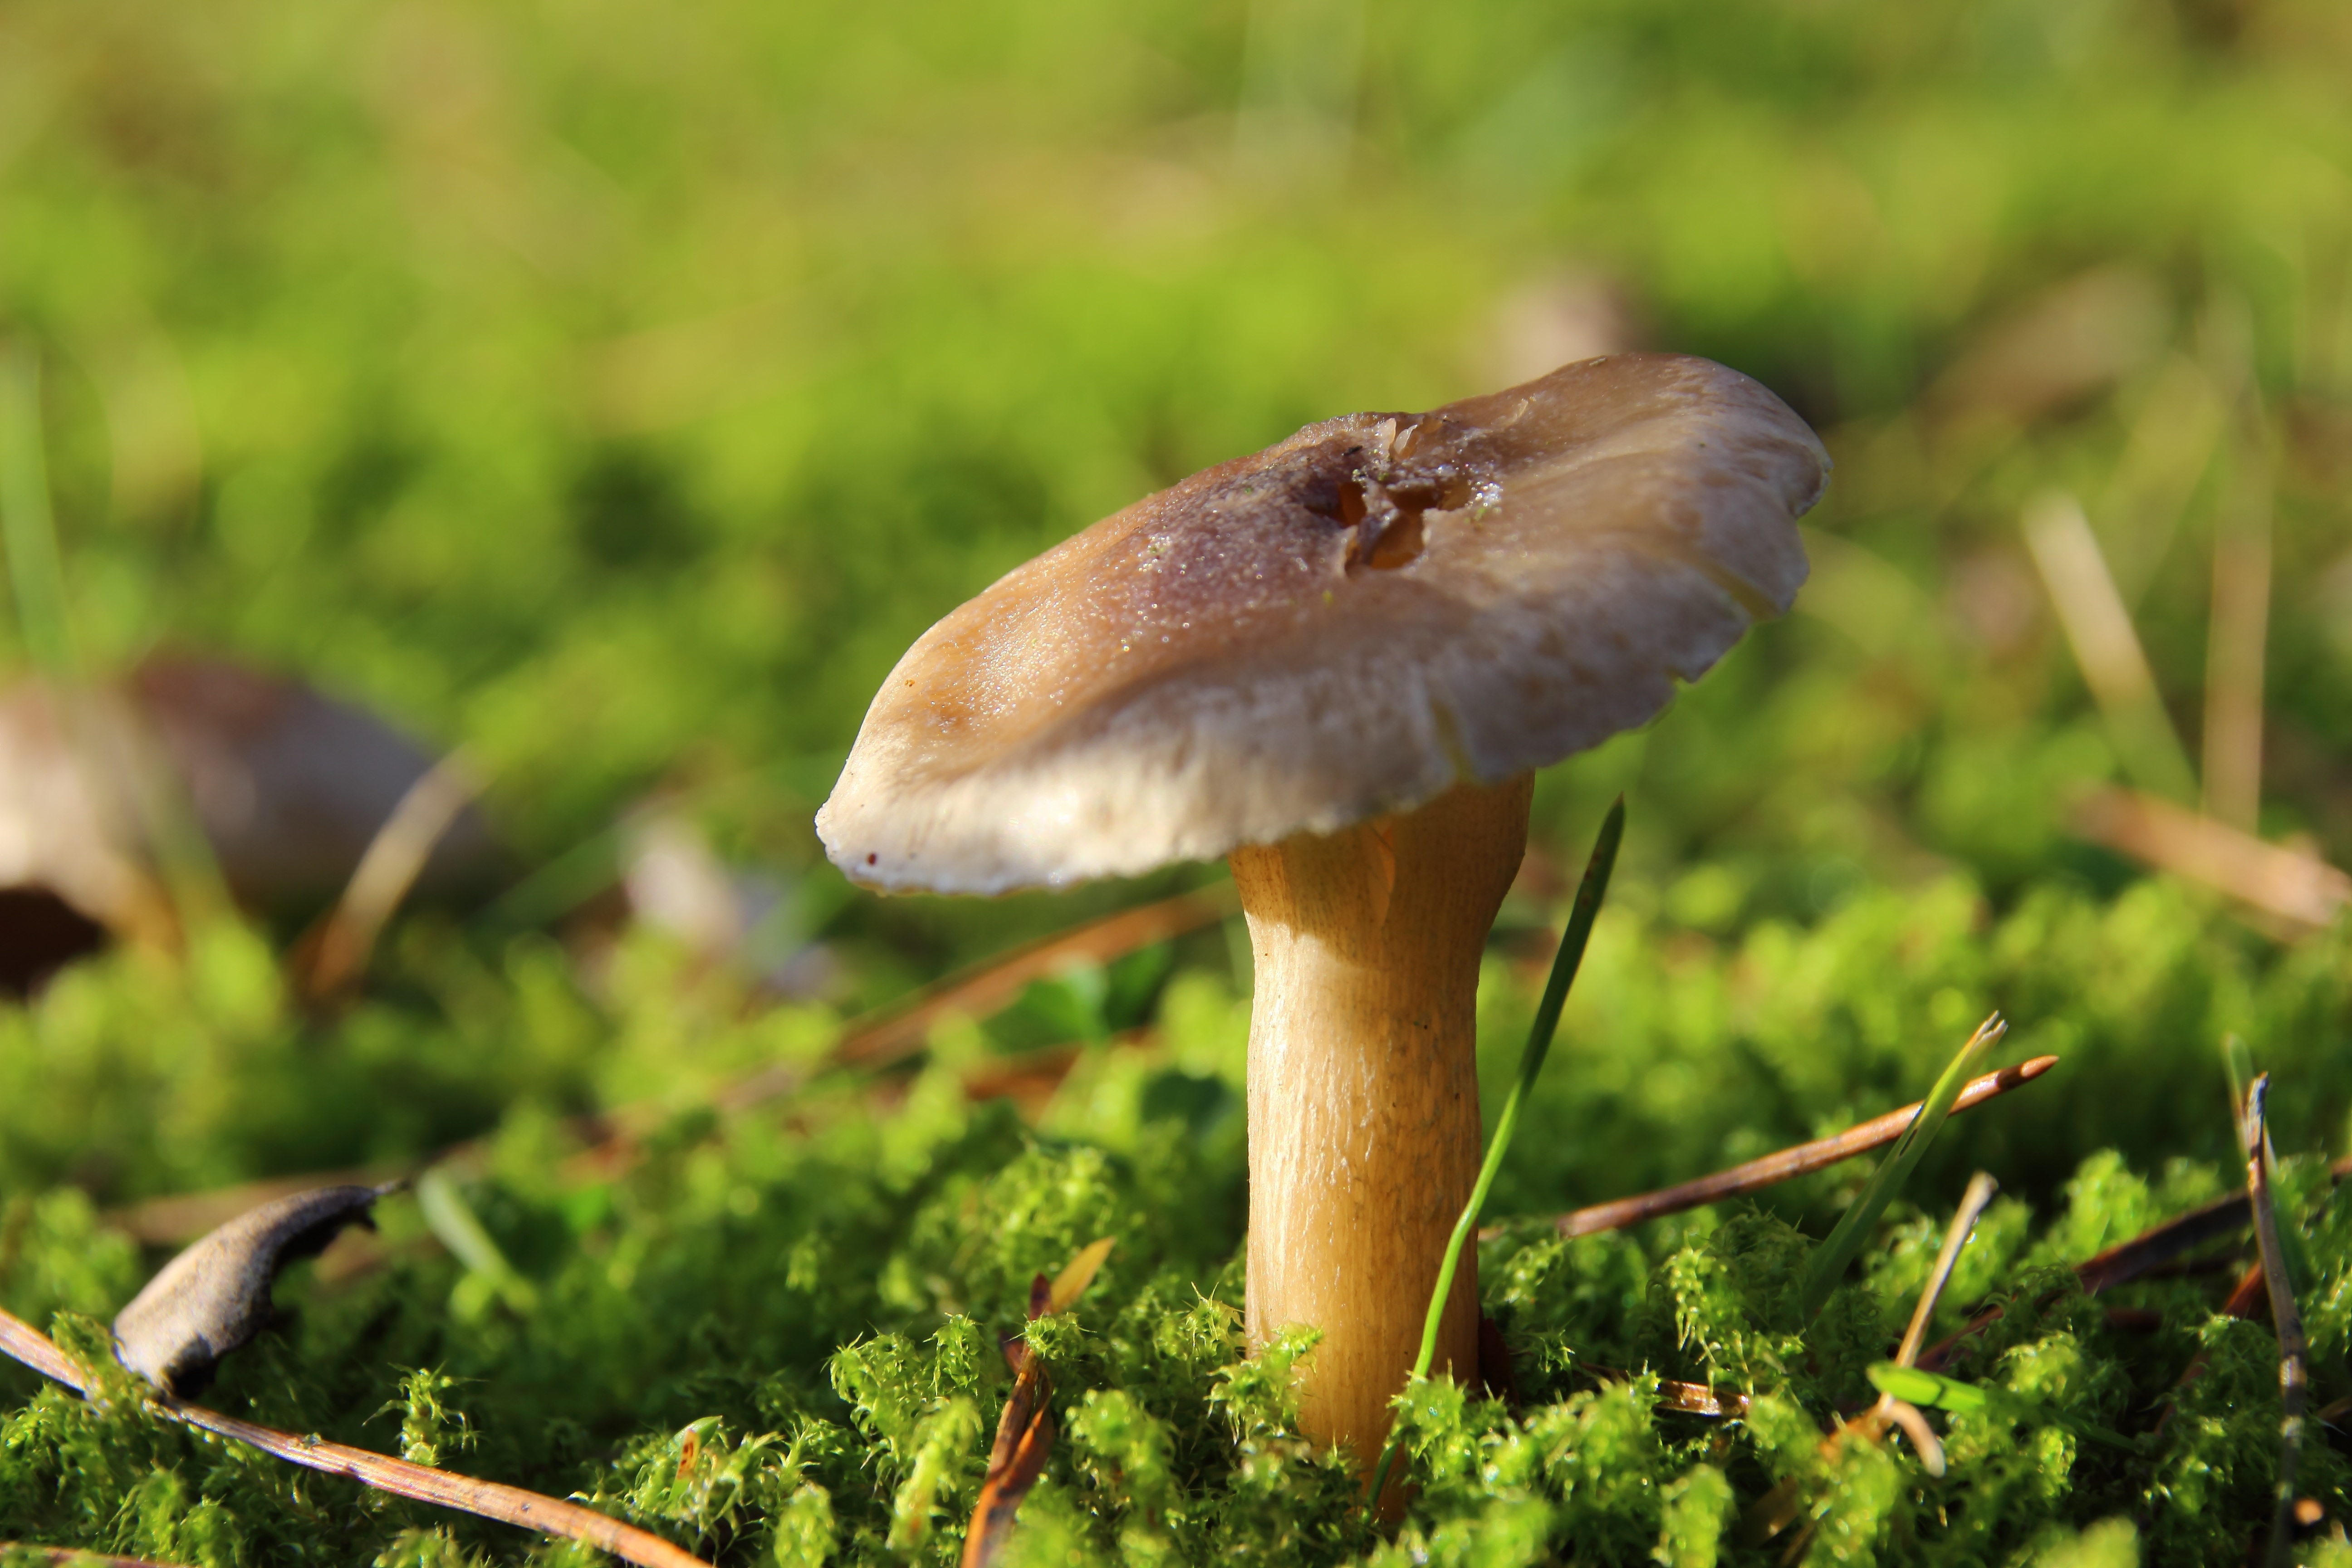
tree, nature, forest, grass, meadow, moss, wildlife, mushroom, close, flora, fauna, forest floor, fungus, mushrooms, woodland, habitat, bolete, macro photography, lamellar, fairy tale forest, edible mushroom, medicinal mushroom, agaricomycetes, agaricaceae, penny bun